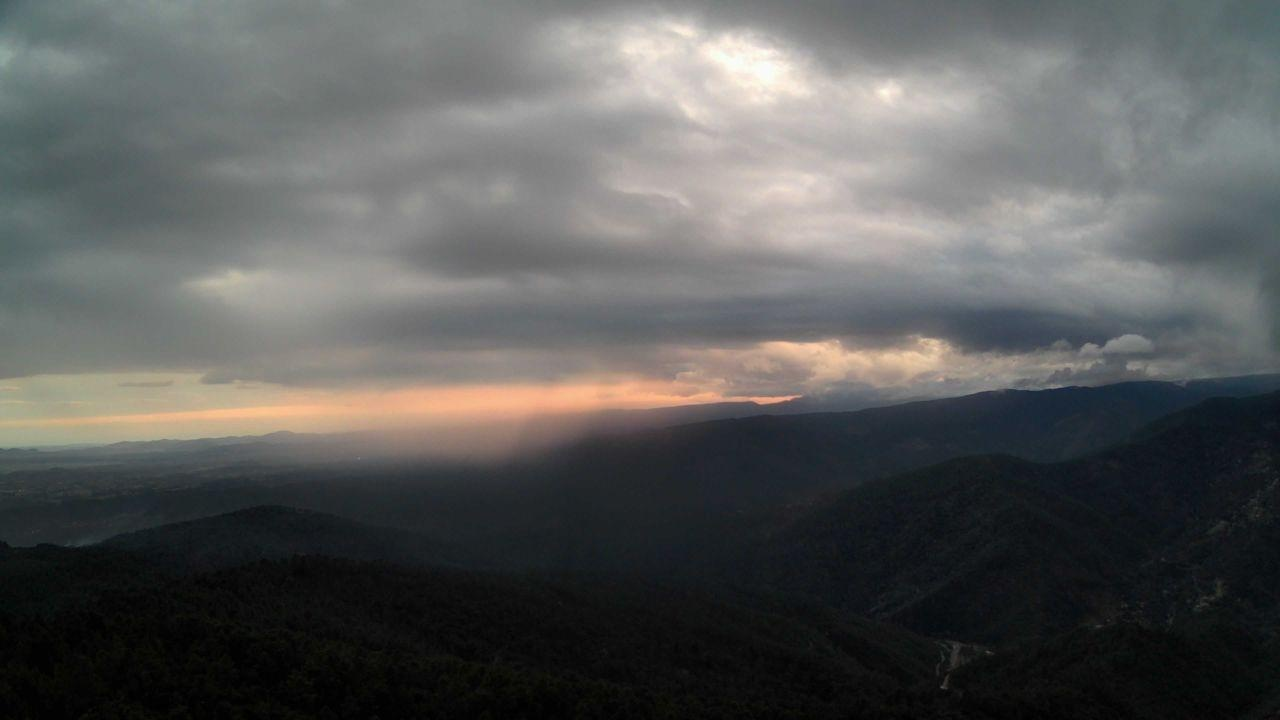
Fire: no
Smoke: yes